The Orielles

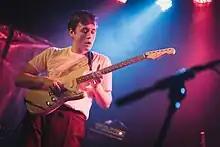
Henry Carlyle Wade playing guitar

On October 7, 2022, the band released their third album, "Tableau", on Heavenly Records. The band describe the album as "an experimental double album", and it was self-produced in collaboration with Joel Anthony Patchett.